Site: saxony
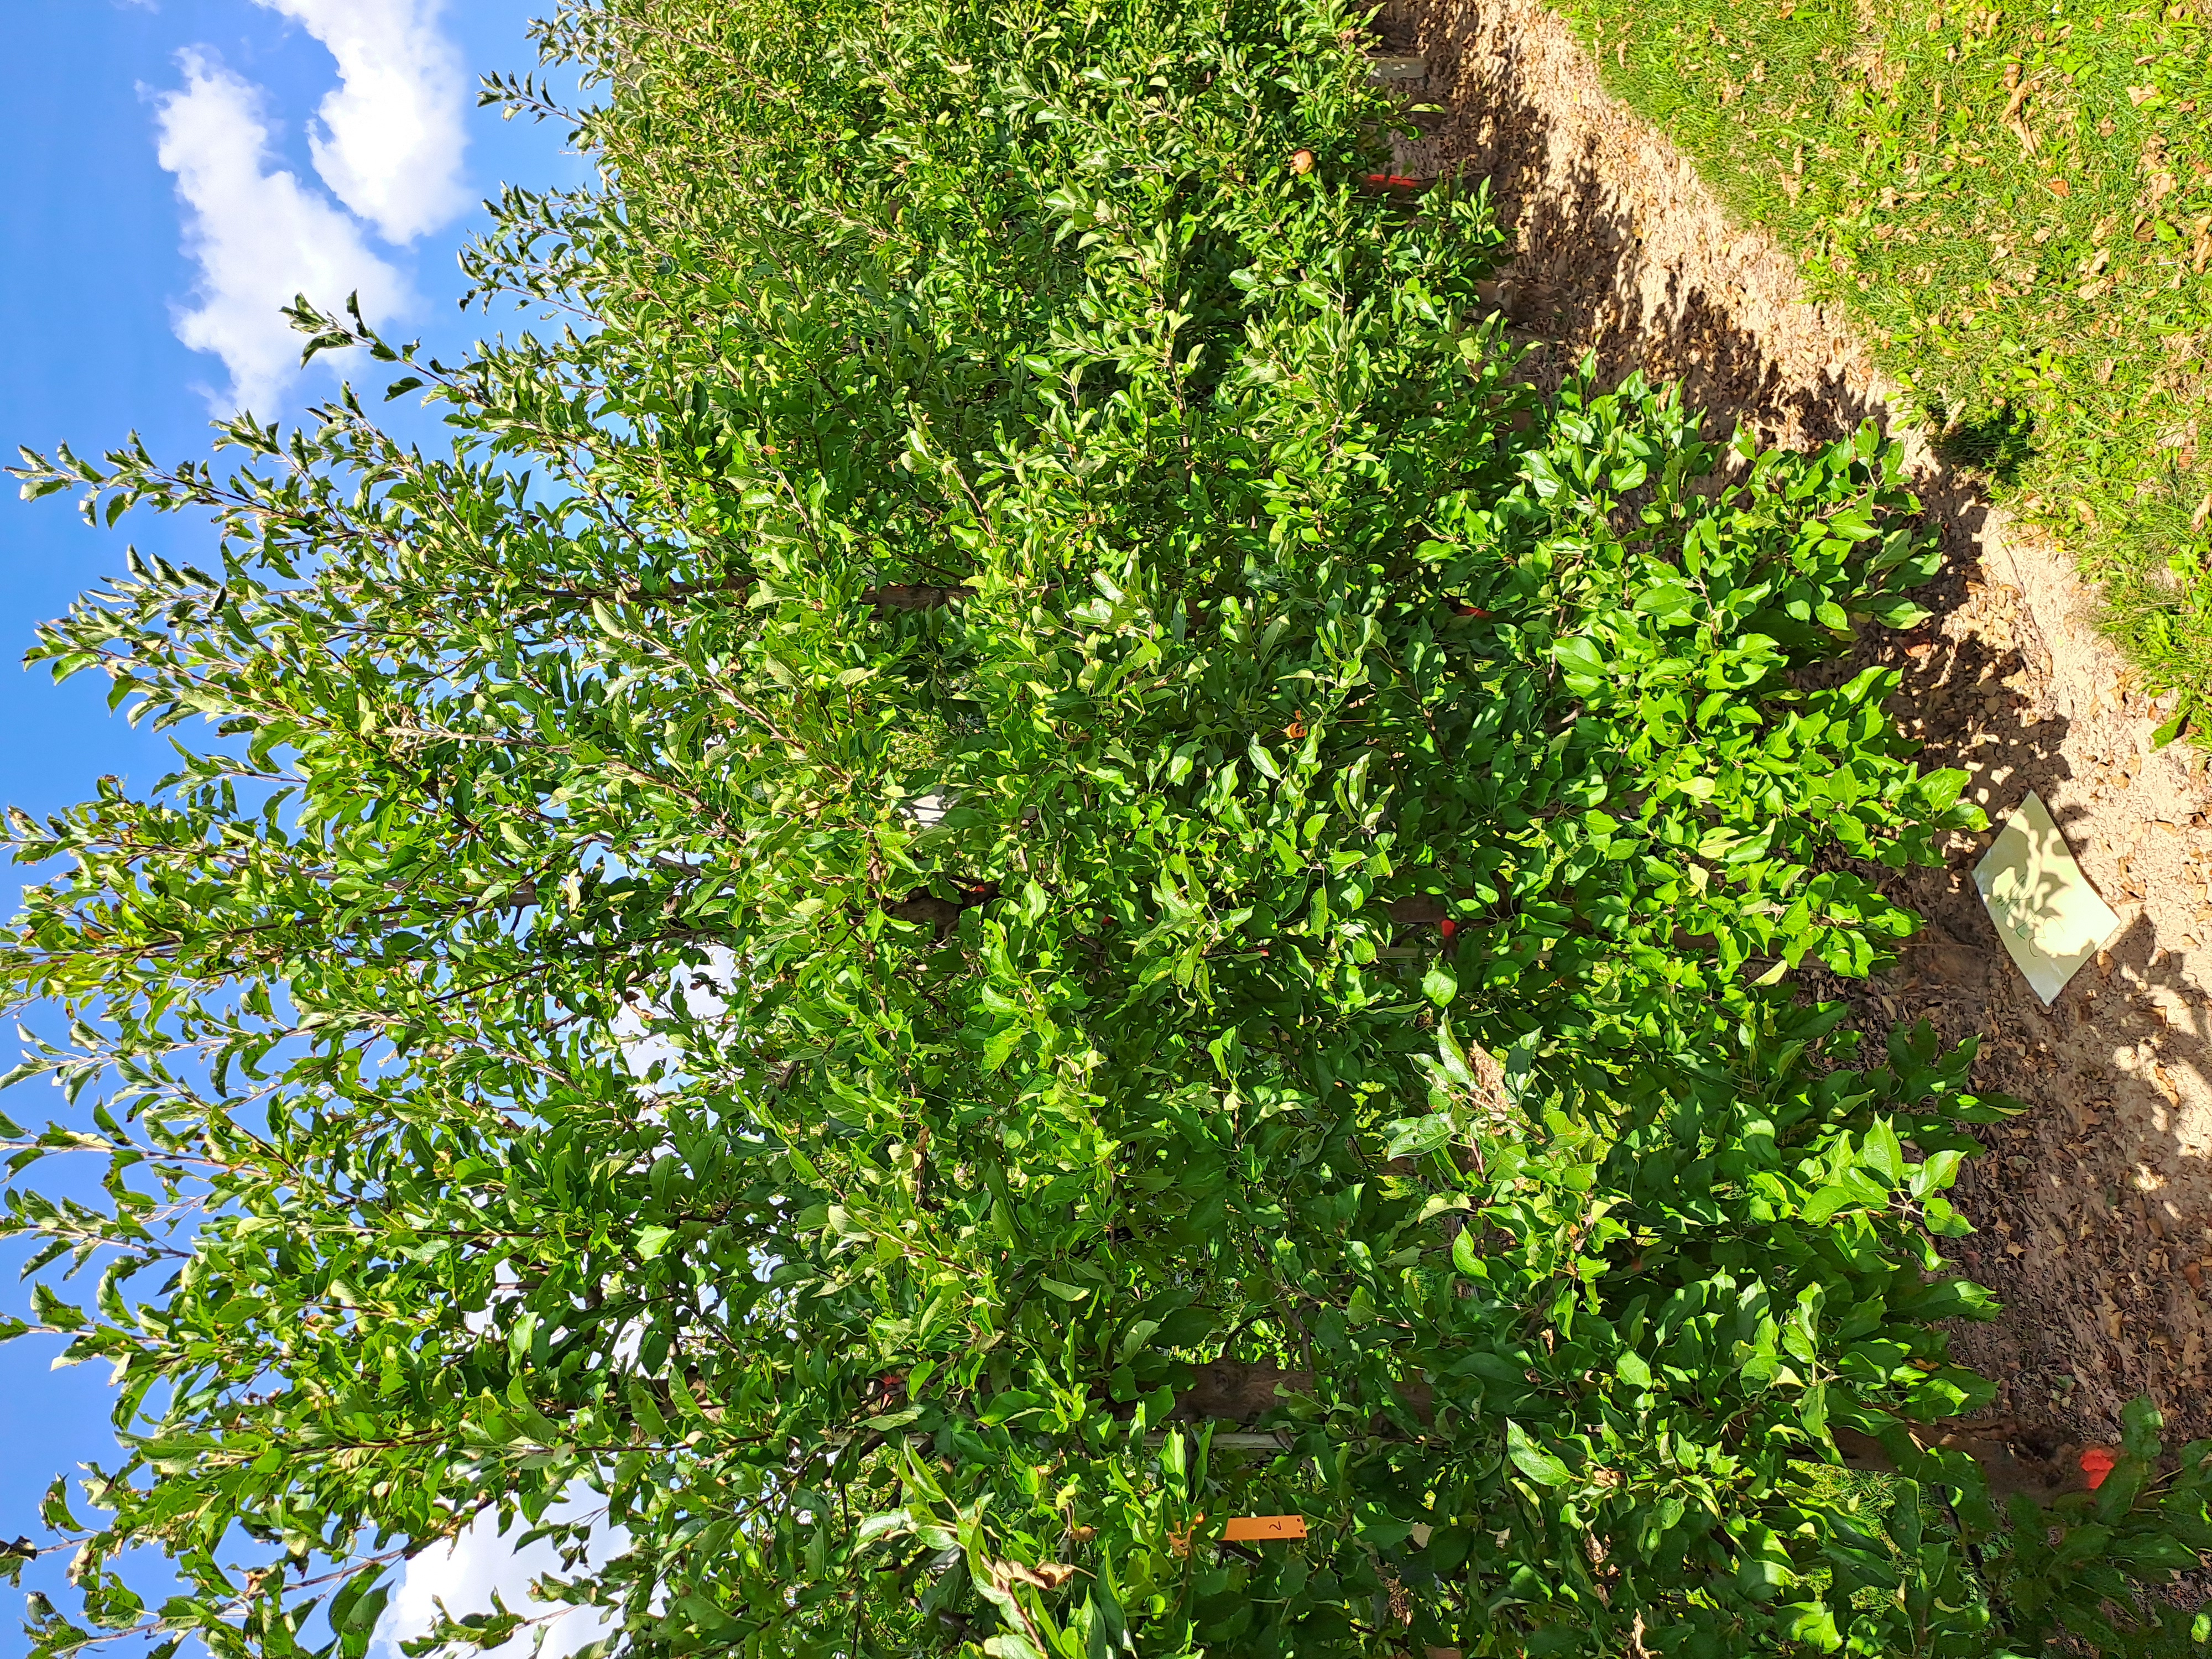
Growth stage (BBCH 85): Maturity of fruit and seed